Arthur Rolland Kelly

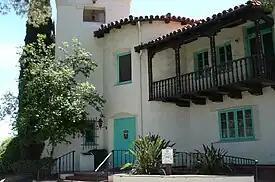
William S. Hart House

The 1920s was a very prolific period for Kelly. He specialized in Spanish Colonial Revival and Tudor Revival homes, with most of his works made for clients who had purchased lots in Holmby Hills and Beverly Hills. Kelly's most notable works during this time period include the Arthur Letts Jr. estate in Holmby Hills (now known as the Playboy Mansion); Beverly Hills estates for J. Crampton Anderson, John Blystone, Richard Dix, and Johnny Mack Brown; and the William S. Hart House in Newhall. Kelly also designed the Westlake School for Girls, Wilshire Country Club, and Christie Hotel during this time.